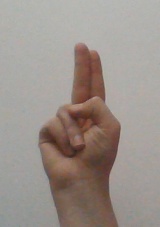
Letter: taa